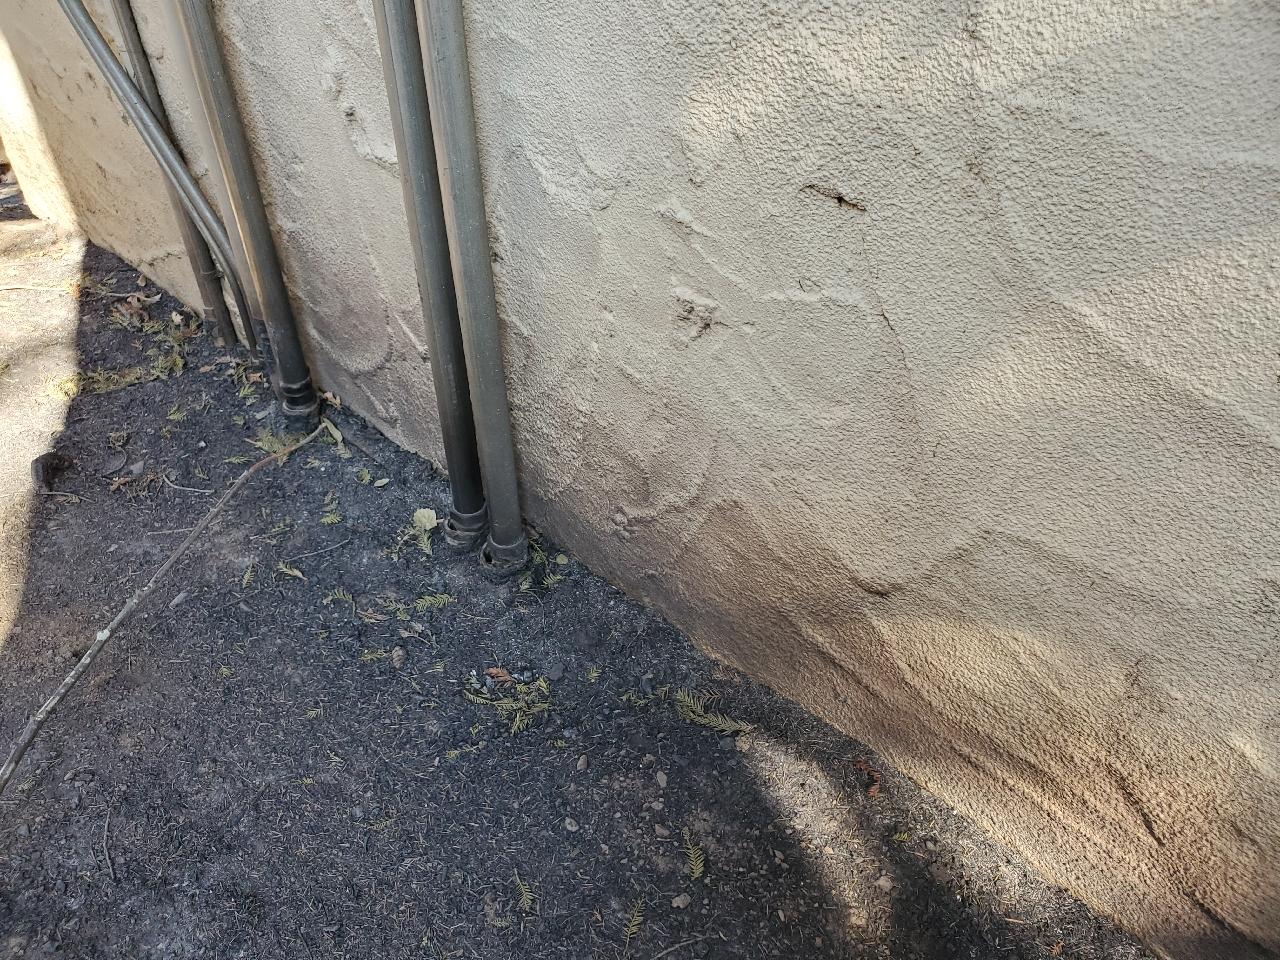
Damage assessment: affected